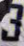
Number: 3